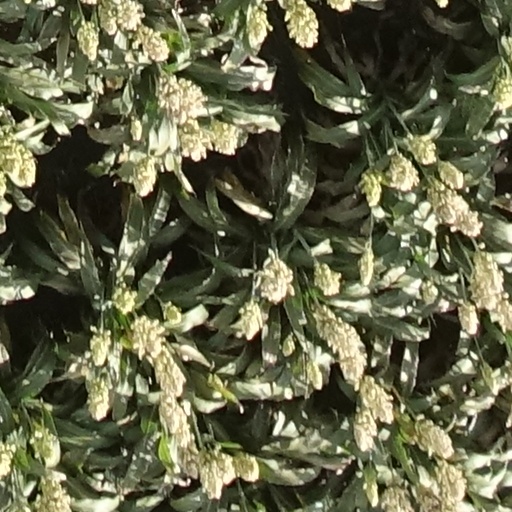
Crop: sorghum